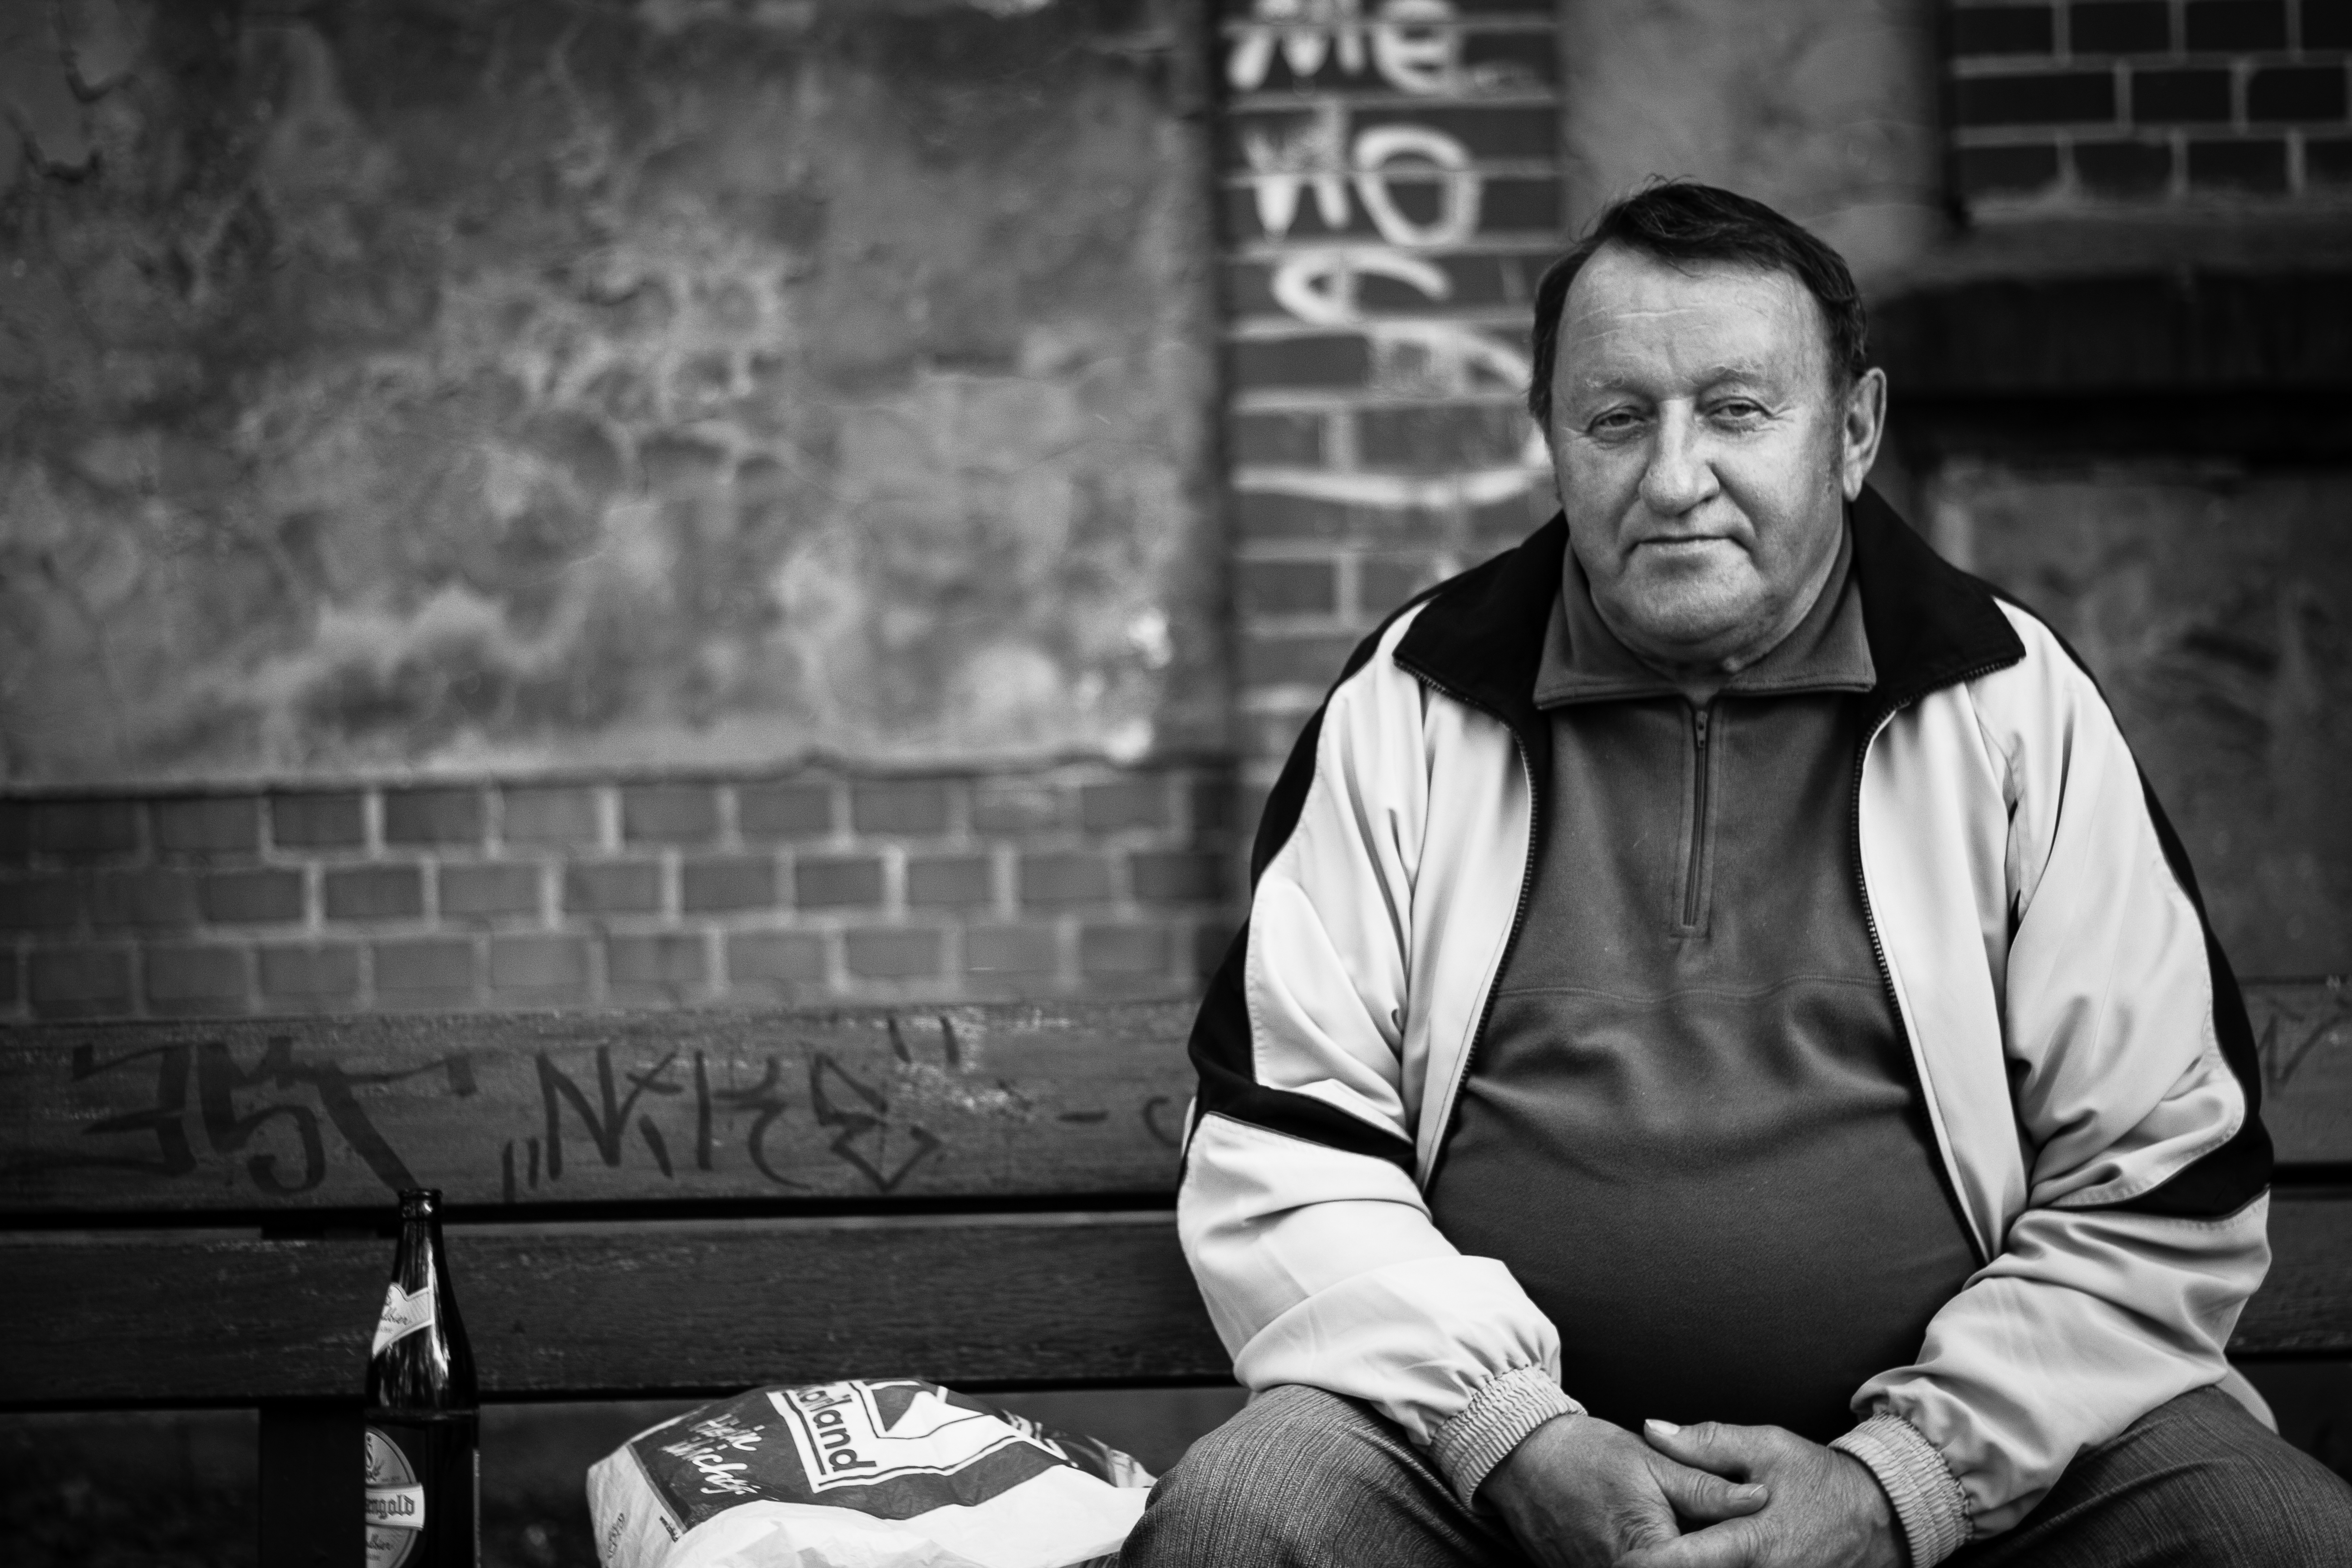
man, person, black and white, people, white, street, photography, male, portrait, sitting, canon, black, monochrome, blackandwhite, art, faces, emotion, monochrome photography, portrait photography, film noir, human positions